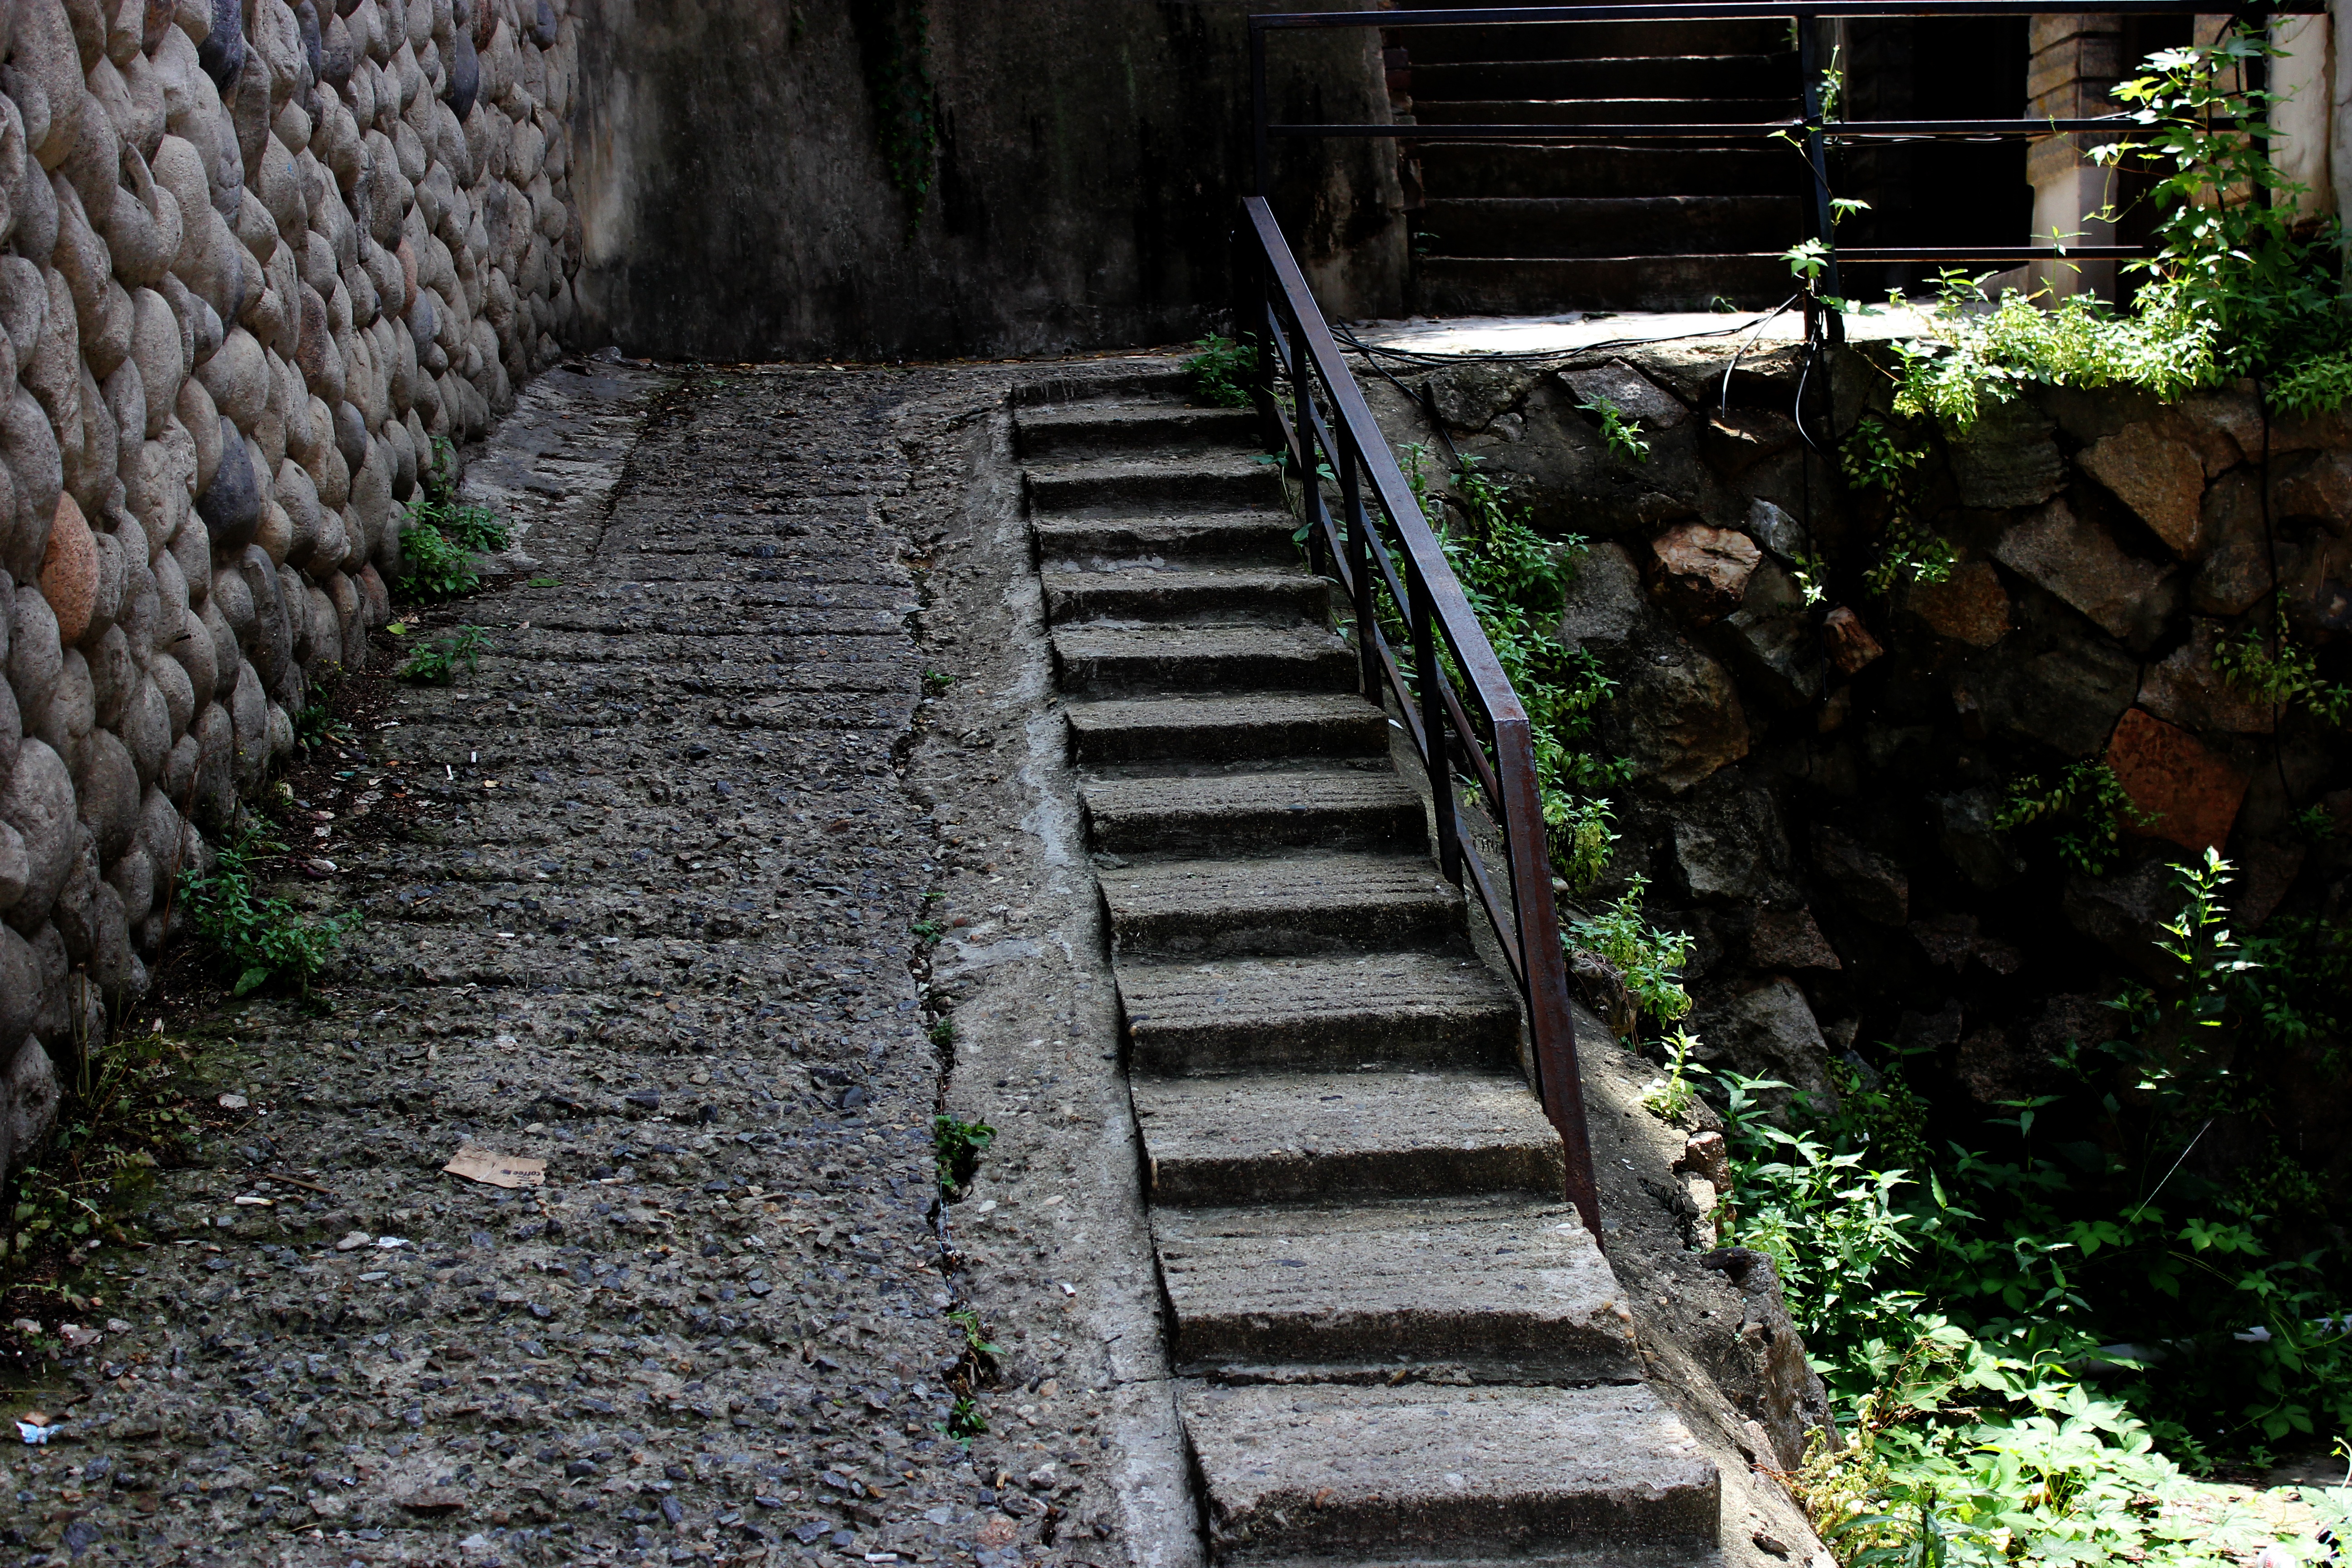
light, architecture, track, road, alley, wall, walkway, transport, green, backyard, stone wall, garden, handrail, sculpture, grey, stairs, yard, republic of korea, road surface, urban area